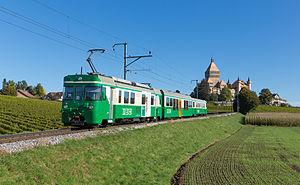
La ligne Bière – Apples – Morges est une ligne de chemin de fer de 30 kilomètres à voie unique à écartement métrique, qui relie la gare de Morges à Bière via Apples, et Apples à L'Isle par une ligne secondaire. La ligne est exploitée par les Transports de la région Morges-Bière-Cossonay, désignés avant 2003 sous le nom de Compagnie du Chemin de fer de Bière-Apples-Morges.